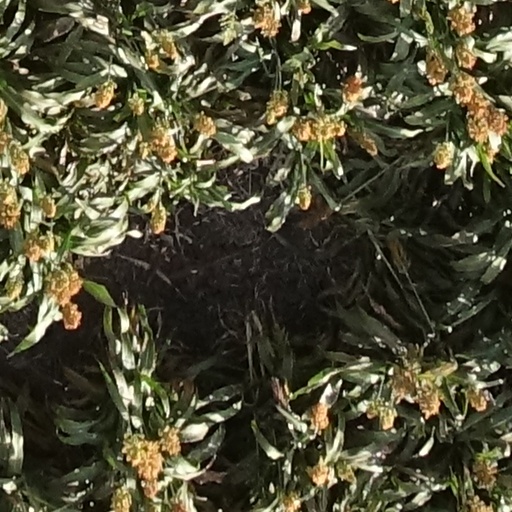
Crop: sorghum